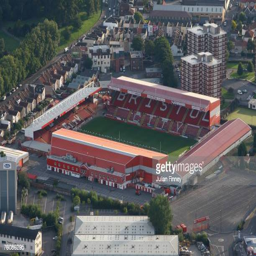
home is seen during day